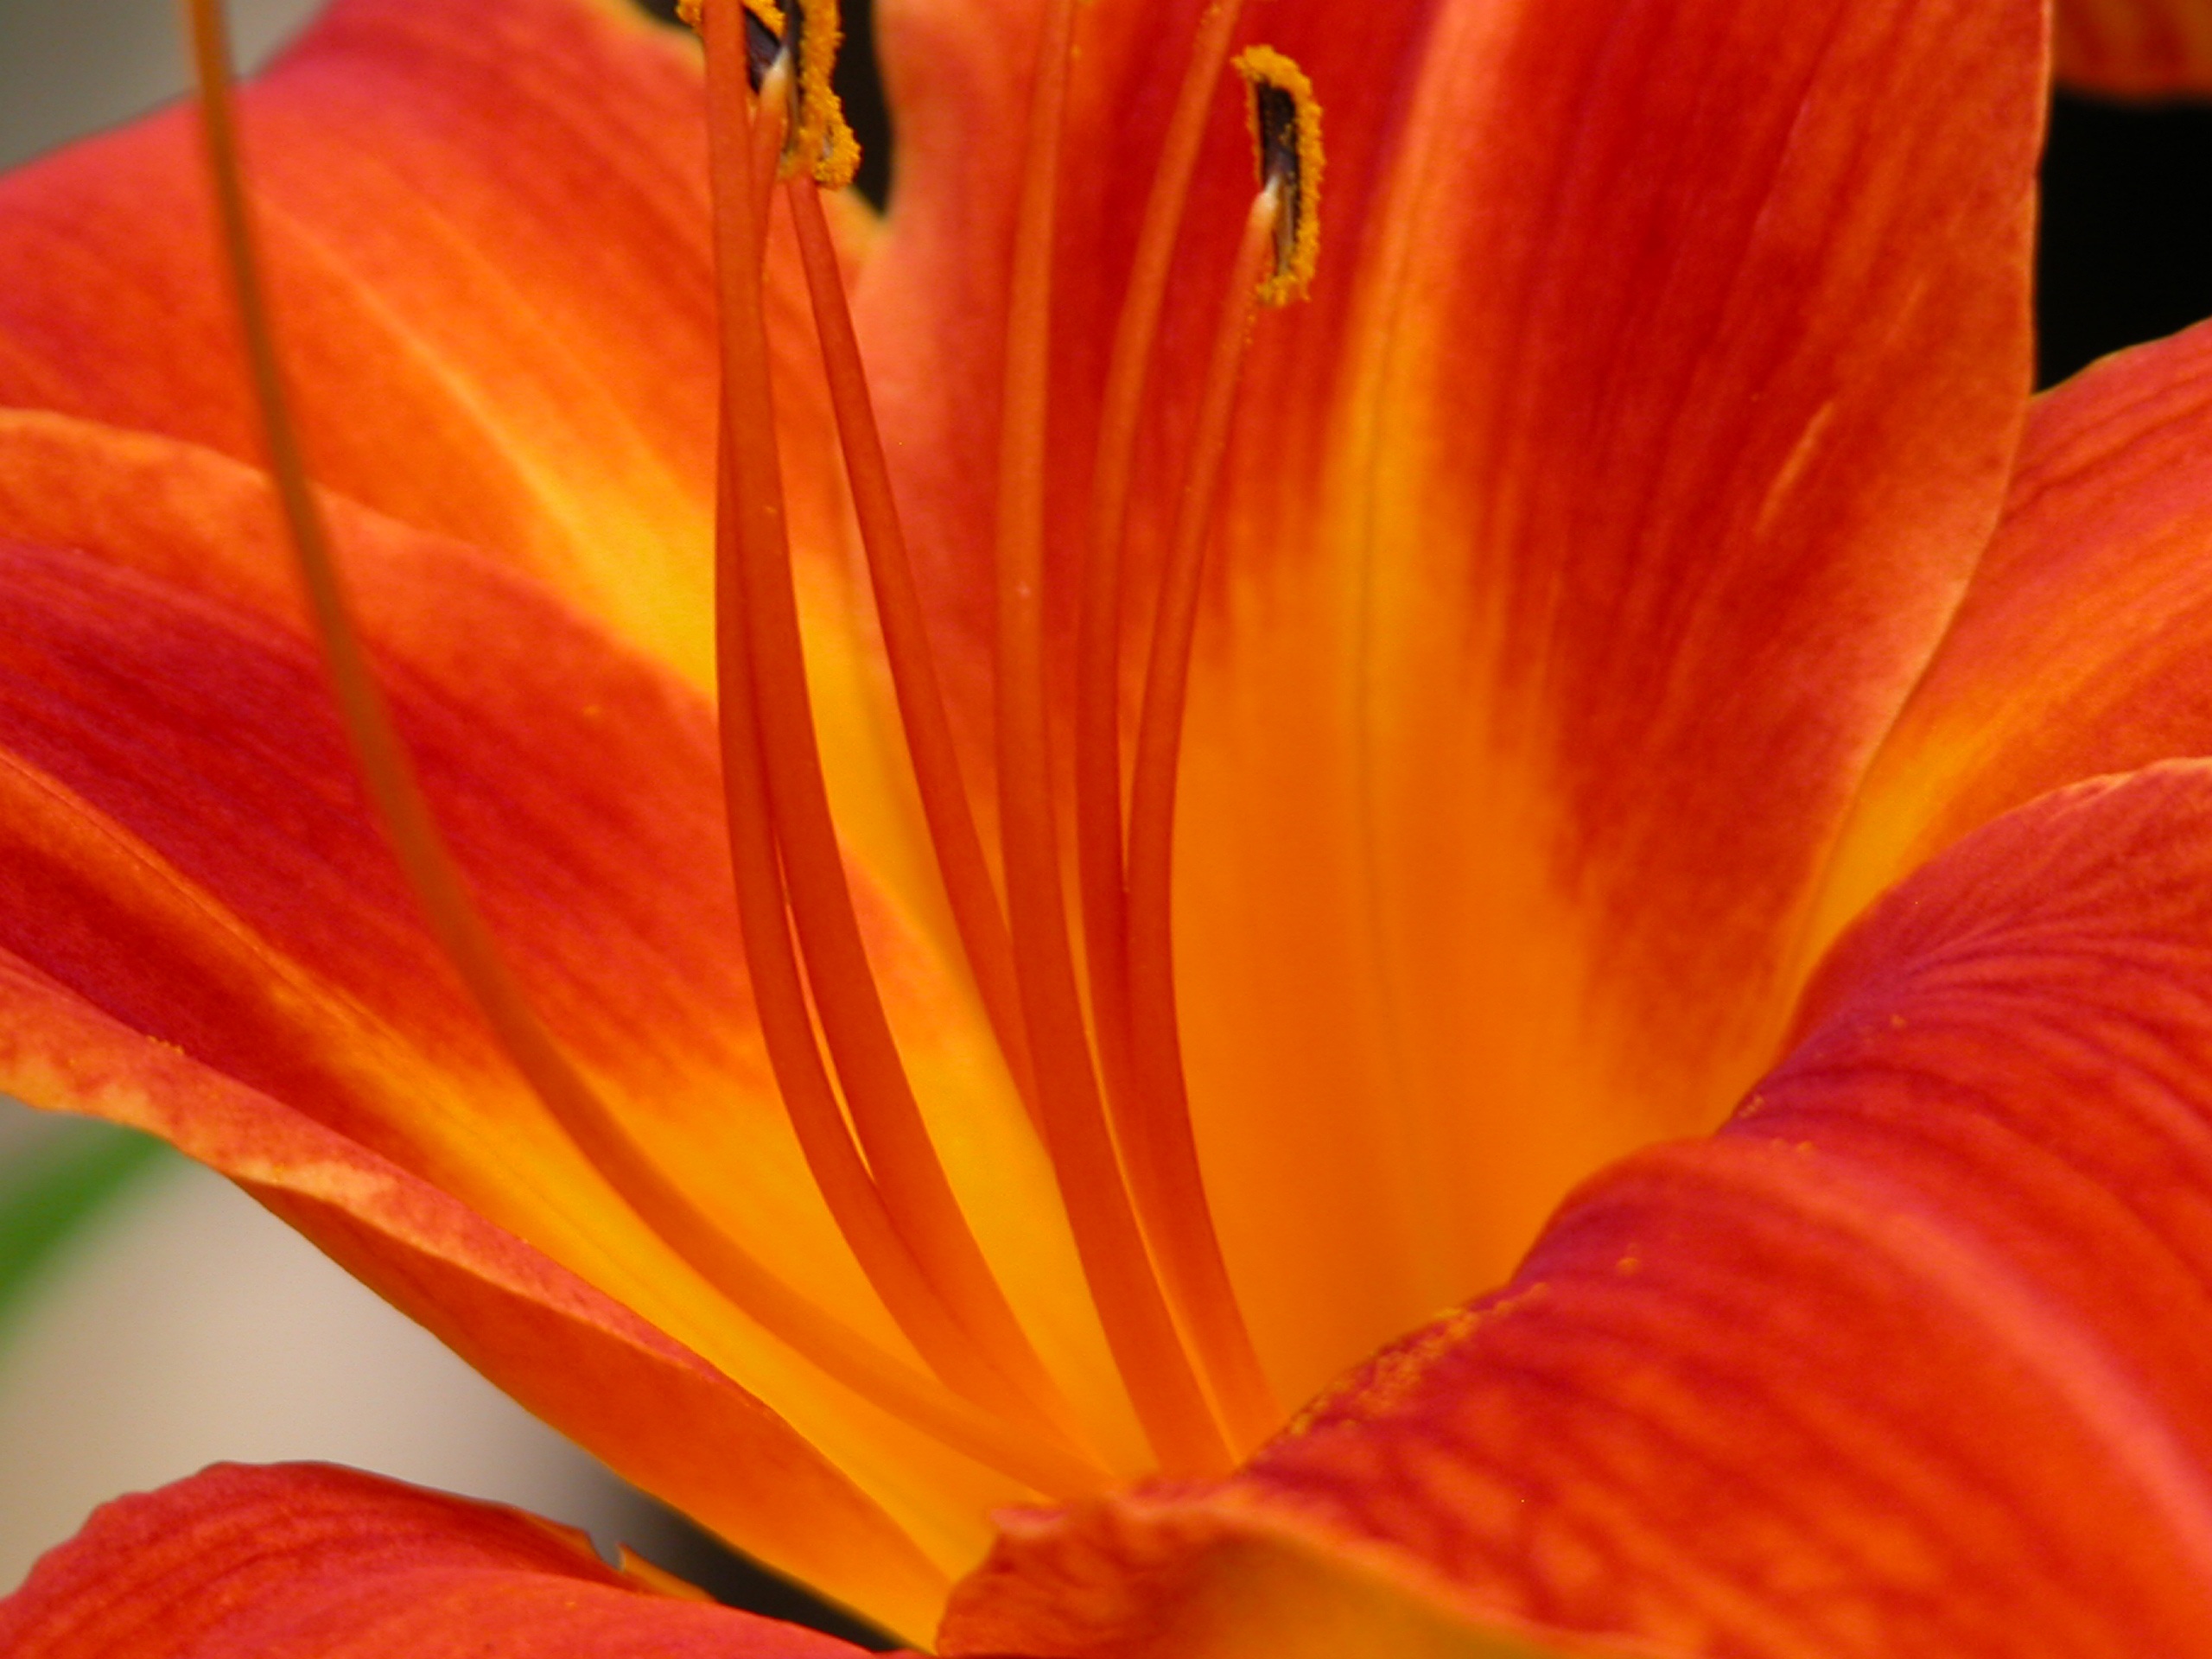
open, plant, photography, flower, petal, orange, red, yellow, flora, close up, lily, daylily, macro photography, day lily, flowering plant, orange lily, plant stem, land plant